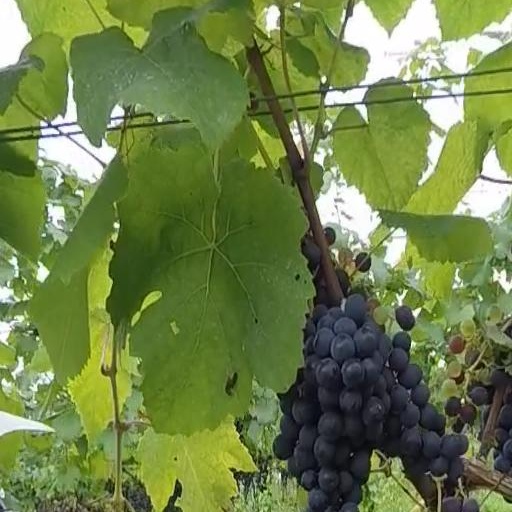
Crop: grape